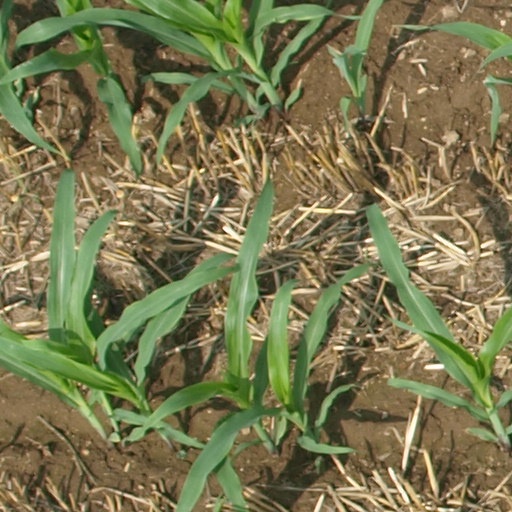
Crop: maize; corn